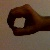
The image shows a hand gesture representing the number 0 in Indian Sign Language.